Cambridge, Ontario

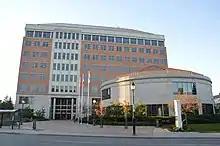
Region of Waterloo Headquarters in Kitchener

The land (west of what is now Preston), including Carolinian forest, that would eventually become Blair was purchased from the Six Nations, through land speculator Richard Beasley. It was settled in 1800 by Samuel D. Betzner, one of the Mennonites from Pennsylvania. The group later discovered that Beasley had gotten into financial trouble and that a lien was placed on the lands. To solve the problem, the group created the German Company that bought an additional 60,000 acres of land from Beasley, who used the proceeds to pay off the debt on the previous lands. This ensured a clear title for the Mennonite group.